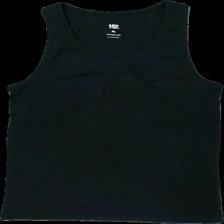
View: front
Type: Tank top
Category: Unisex
Brand: Lager 157
Colors: Black
Material: 100% cotton
Cut: Regular
Size: XL
Season: Summer
Damage location: middle center
Price range: 50-100
Recommended usage: Reuse
Description: svart linne, lite hårig